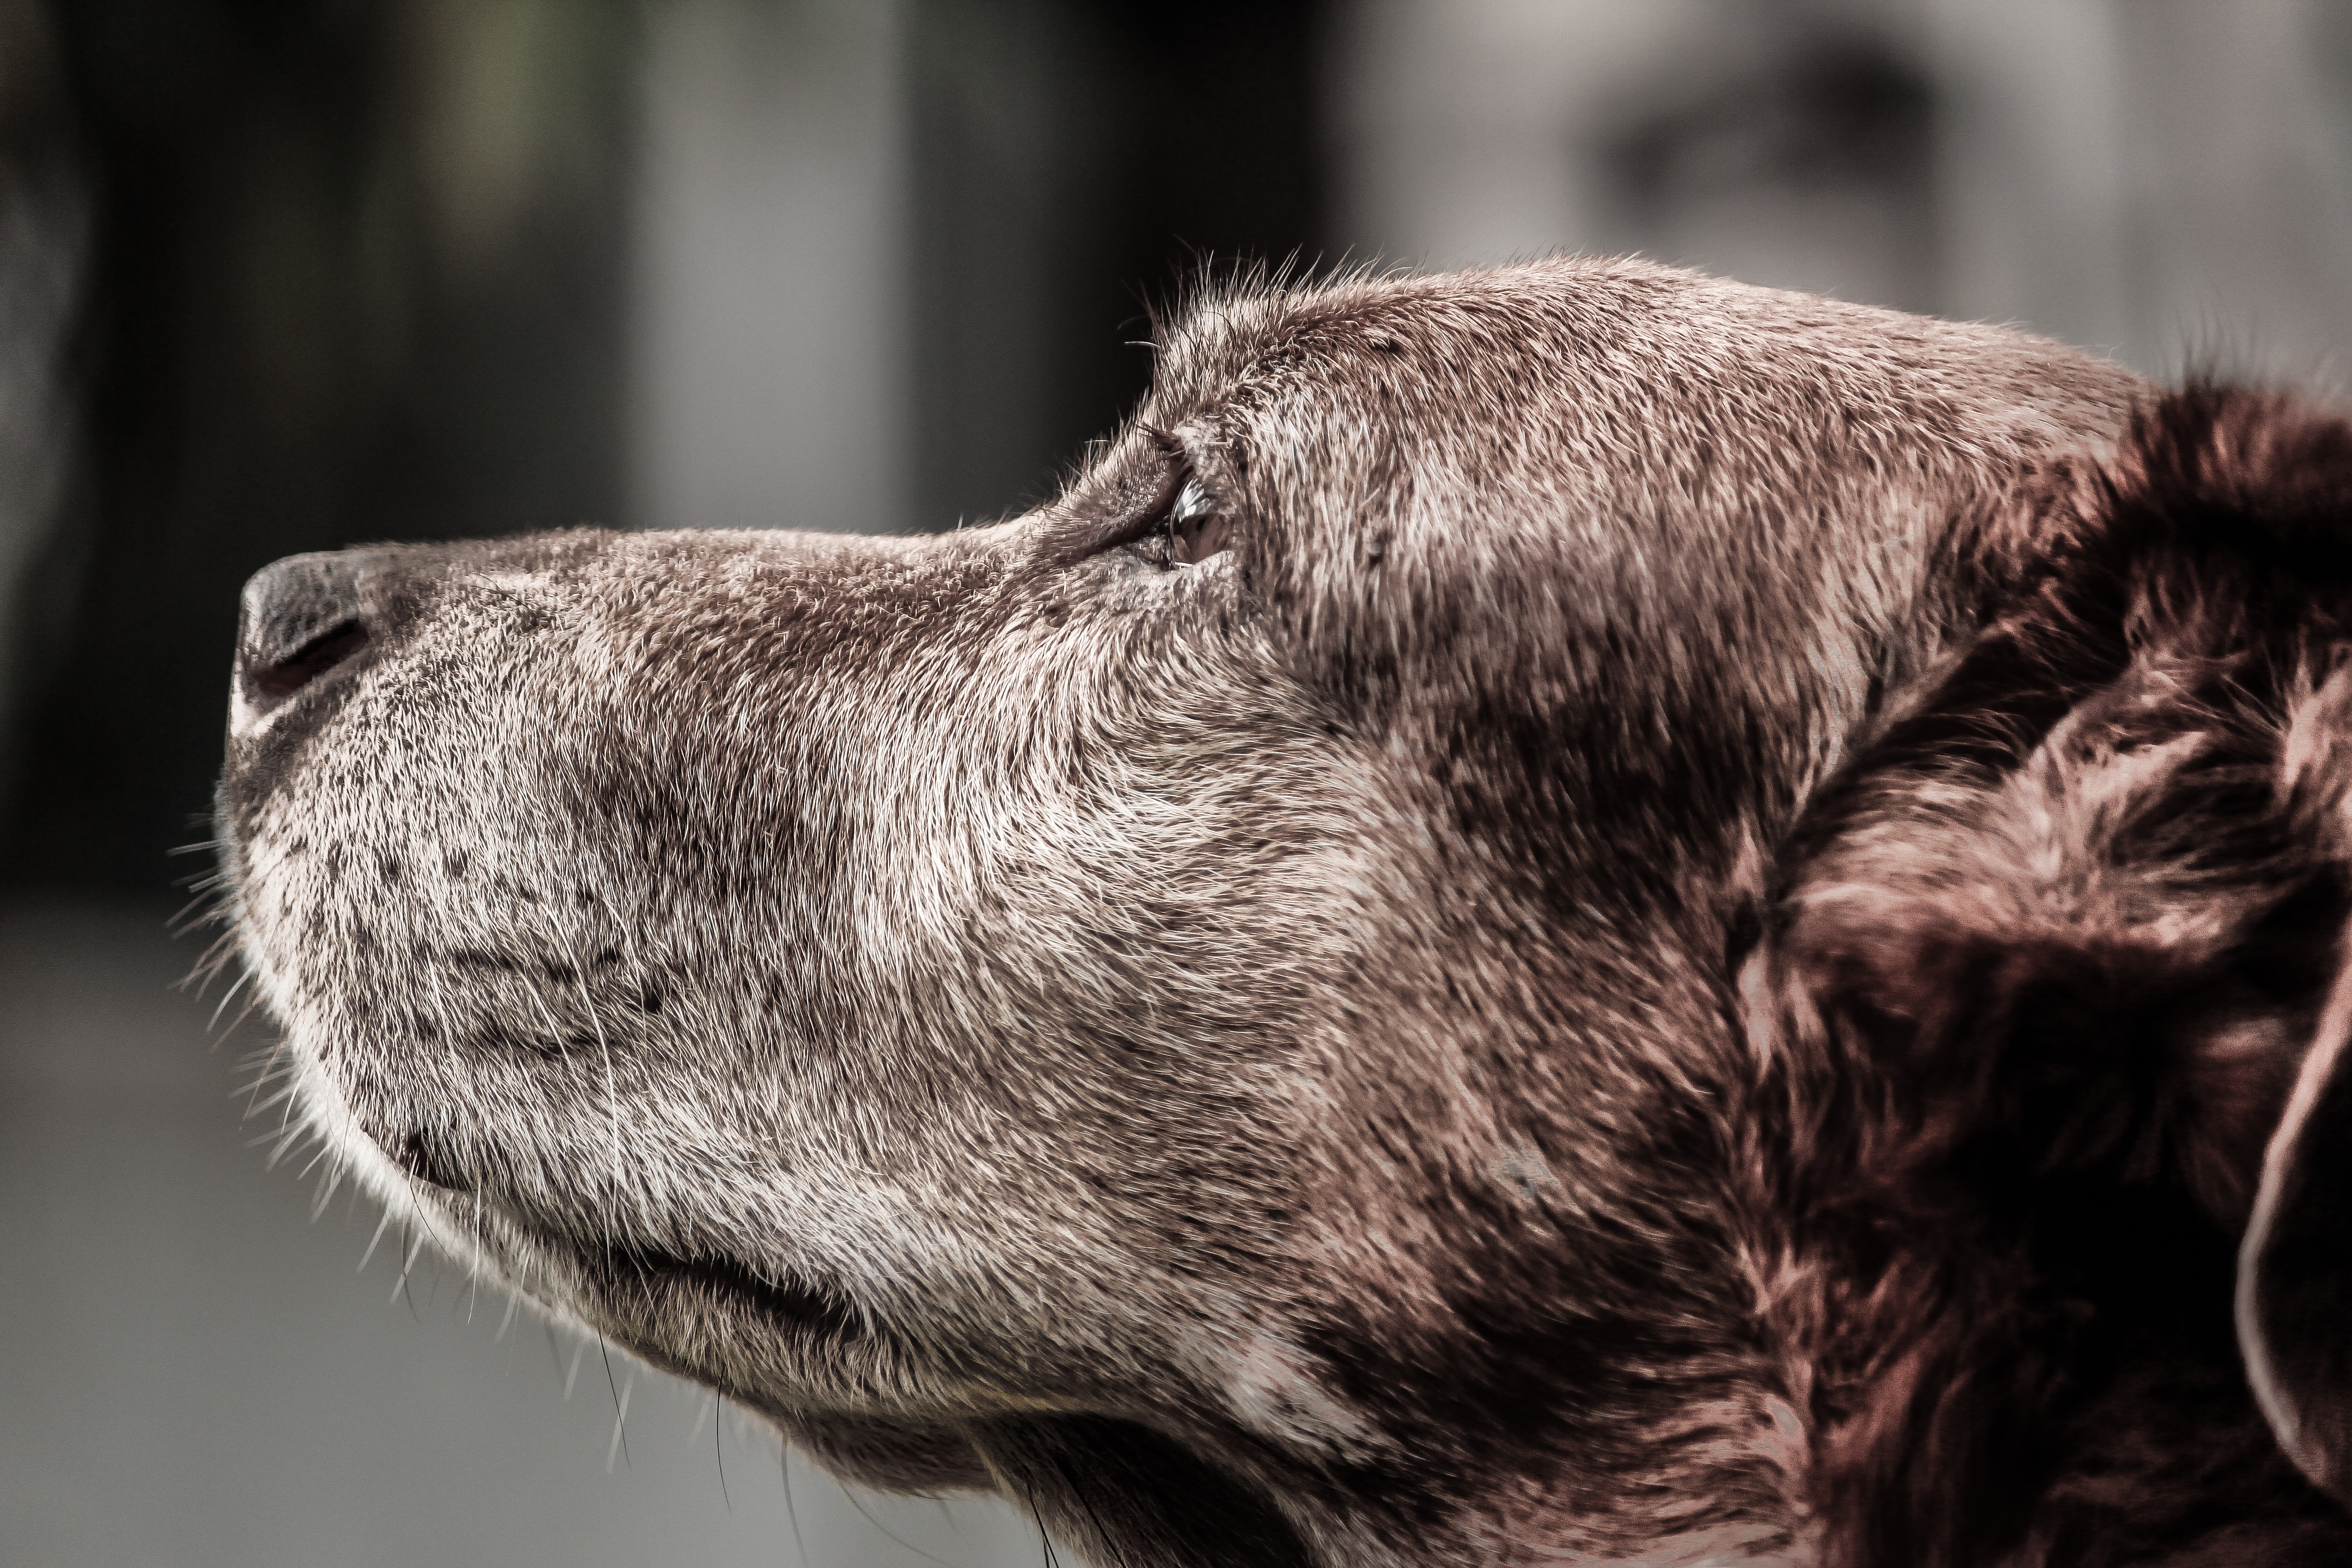
dog, animal, canine, looking, pet, fur, mammal, monochrome, close up, nose, whiskers, snout, vertebrate, domestic, dog like mammal